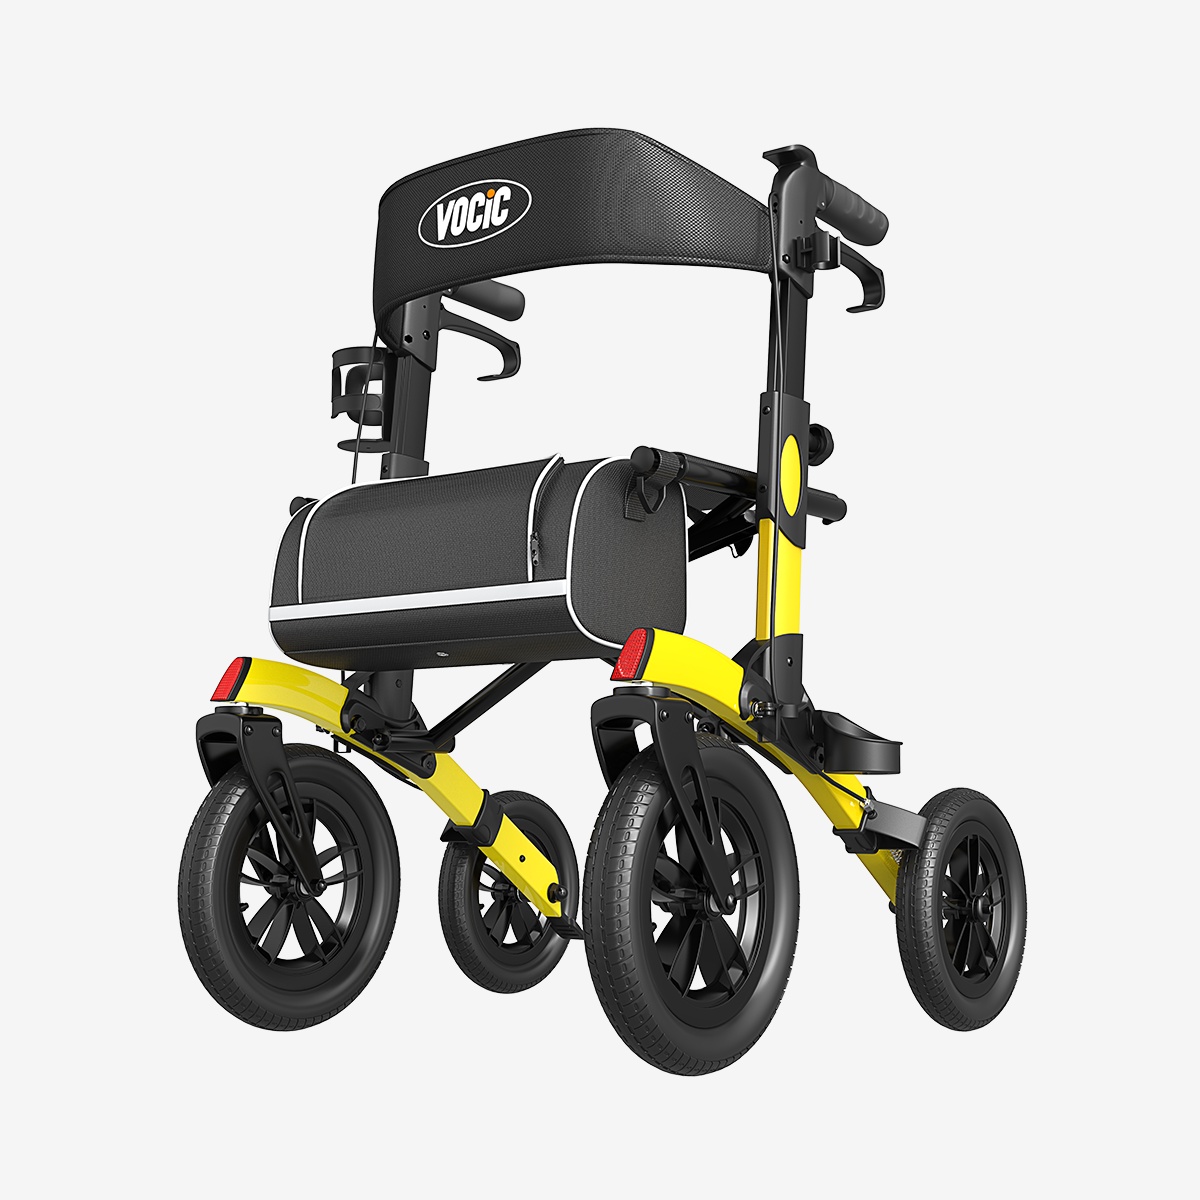
VOCIC Z52 Faltbarer Leichtgewicht-Rollator mit Sitz, für jedes Gelände
Der VOCIC Z52 Rollator ist faltbar, besonders leicht und für jedes Gelände geeignet, ideal für Spaziergänge auf Asphalt, Kies oder Waldwegen. Mit integriertem Sitz und stabilem Rahmen ist er perfekt für Senioren, die aktiv bleiben möchten – ob im Park, beim Einkaufen oder zu Hause. Geländetaugliche Räder für drinnen & draußen Leicht & faltbar Bequemer Sitz mit Rückenlehne Sicher, stabil & einfach zu bedienen Perfekt für Senioren im Alltag
Brand: VOCIC
Category: Health & Beauty > Health Care > Mobility & Accessibility > Walking Aids > Walkers